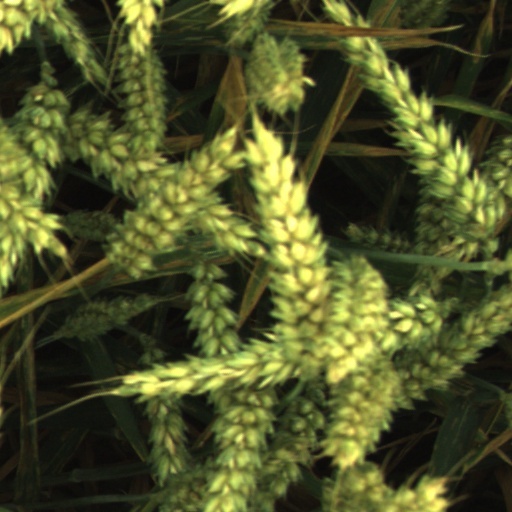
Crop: wheat